David Hittner

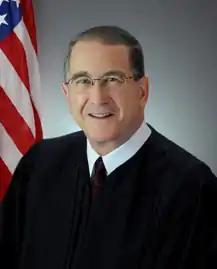

David Hittner (born July 10, 1939) is a senior United States district judge of the United States District Court for the Southern District of Texas. He also has served by temporary assignment on the United States Court of Appeals for the Fifth Circuit, as well as the U.S. District Courts for the Southern District of New York and the District of Arizona. His tenure as a federal judge began in 1986, when he was nominated for the lifetime position by President Ronald Reagan and unanimously confirmed by the United States Senate. Prior to his appointment to the federal bench in 1986, Hittner served from 1978 to 1986 as the elected judge of the 133rd Judicial District Court of Harris County, Texas, based in Houston.